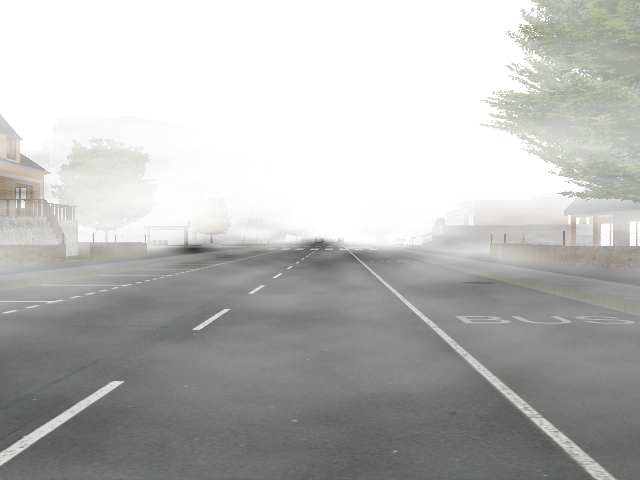
Weather: foggy or hazy